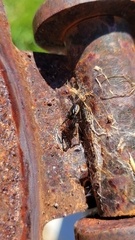
Species: Lactrodectus_hesperus